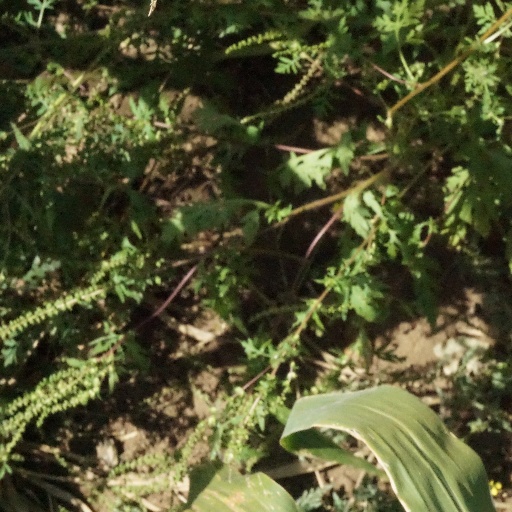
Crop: maize; corn